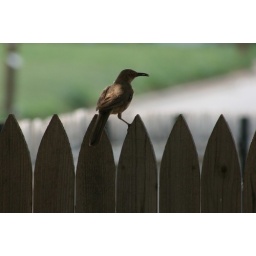
This bird was on my fence taking a break from the hot summer day with sumthing in is mouth